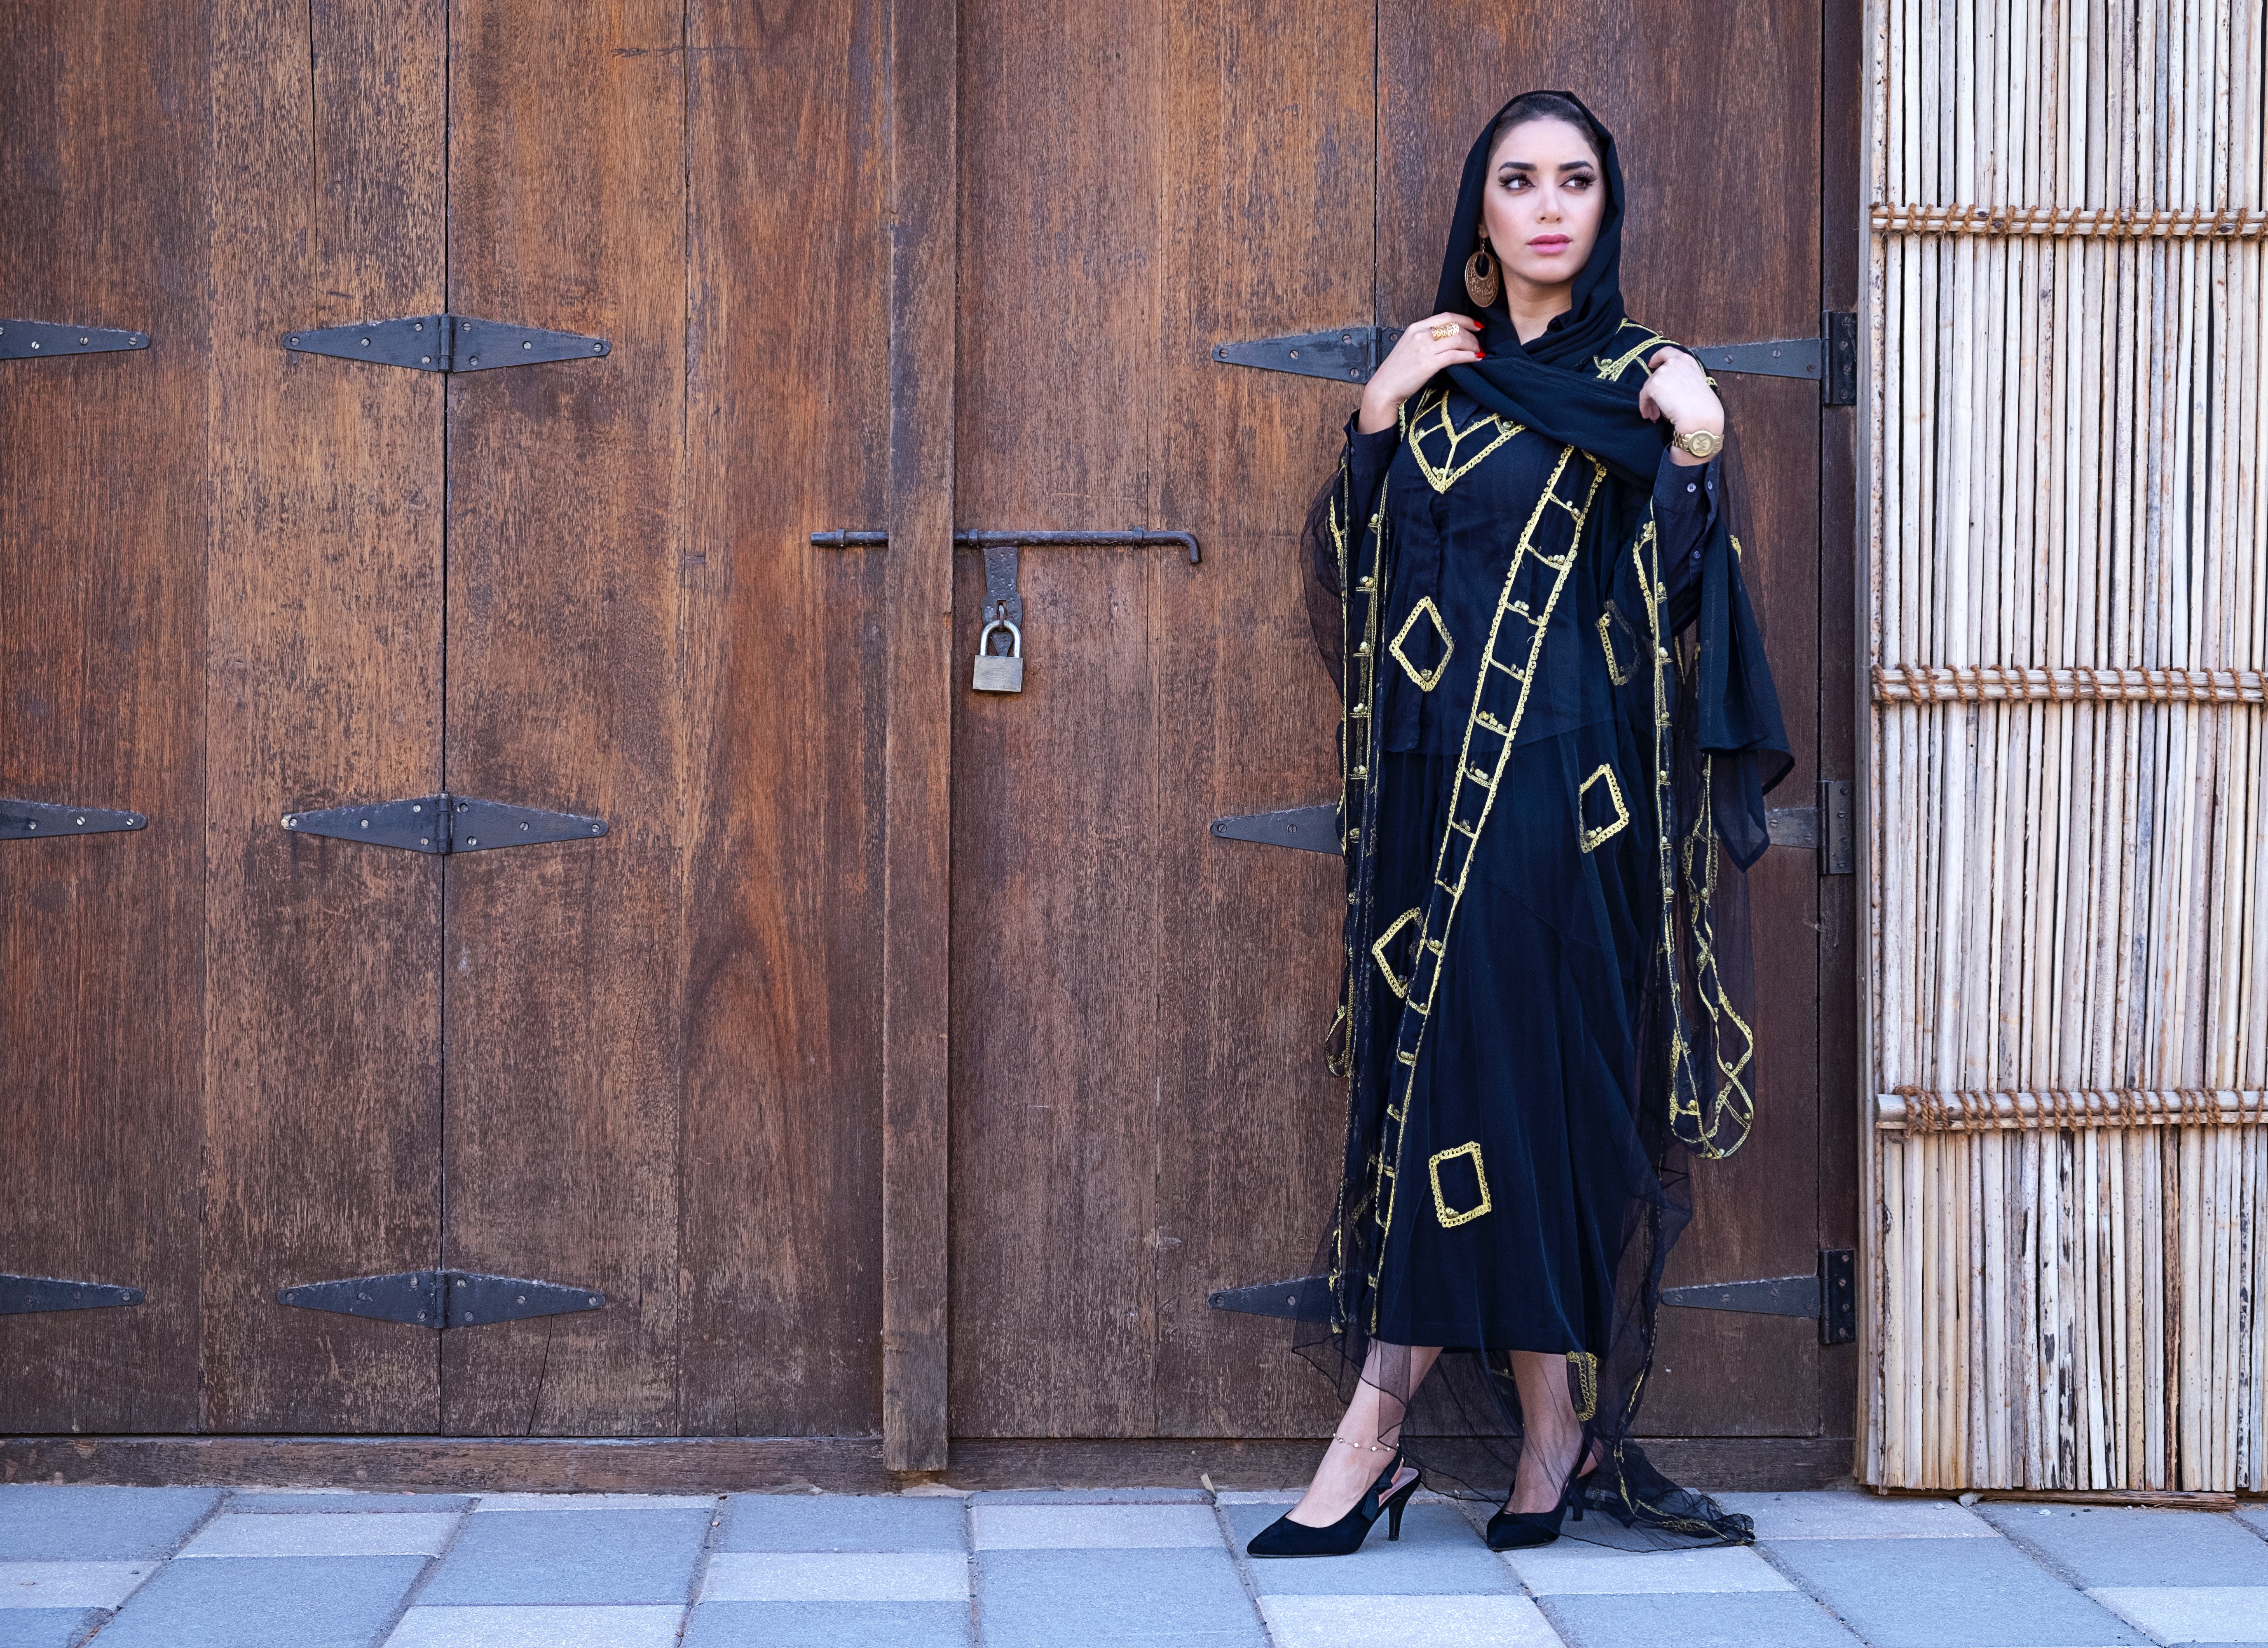
clothing, dress, formal wear, fashion, street fashion, abaya, fashion design, neck, costume, pattern, photo shoot, style, robe, sleeve